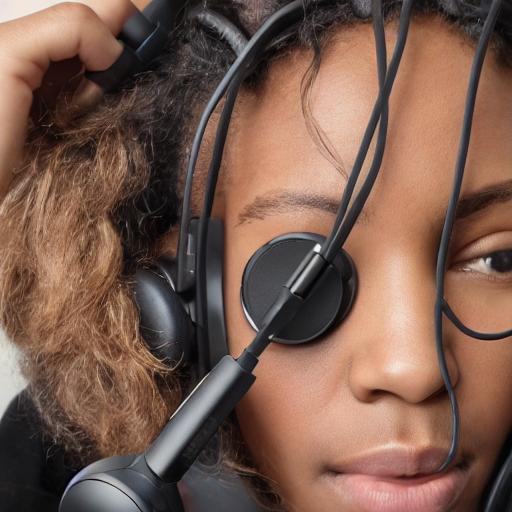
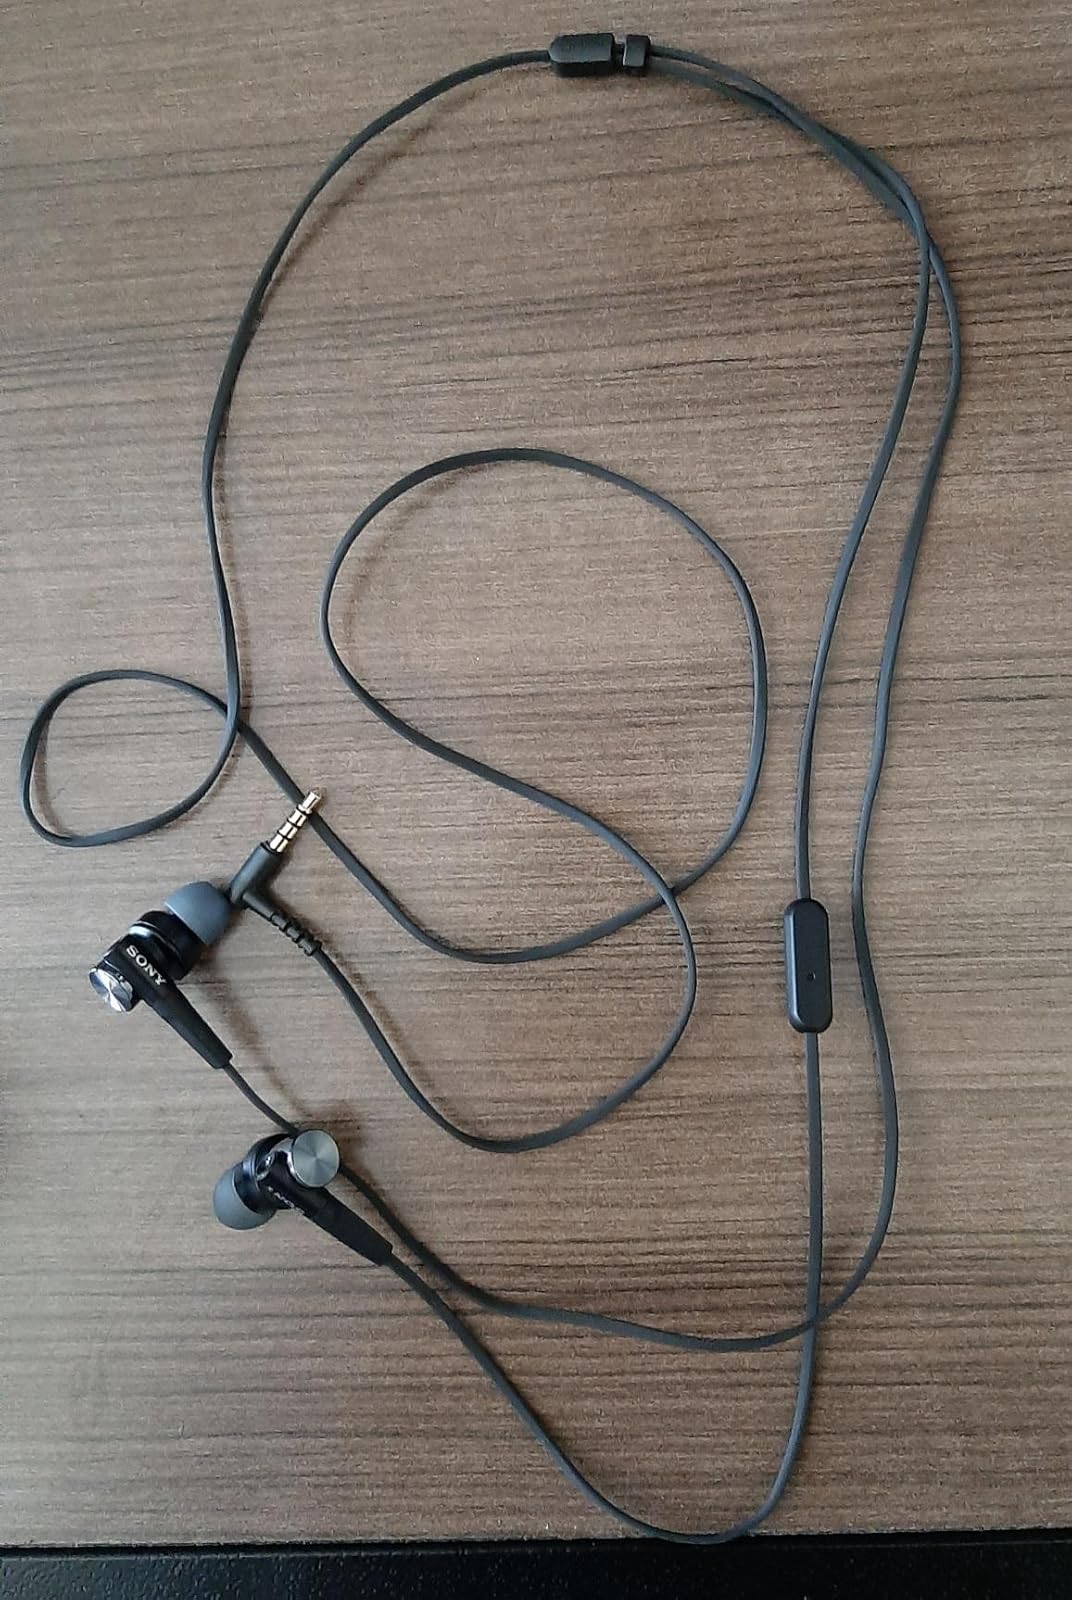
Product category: headphones
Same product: no